John Law's Company

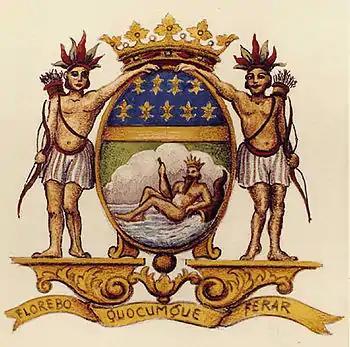
Coat of arms of the Indies Company, with the reclining figure representing the Mississippi River taken from Law's "Compagnie d'Occident", and the motto "Florebo quocumque ferar" taken from Louis XIV's East India Company

John Law's Company, founded in 1717 by Scottish economist and financier John Law, was a joint-stock company that occupies a unique place in French and European monetary history, as it was for a brief moment granted the entire revenue-raising capacity of the French state. It also absorbed all previous French chartered colonial companies and was popularly known as the Compagnie du Mississippi (Mississippi Company), even though under Law's leadership its overseas operations remained secondary to its domestic financial activity.